Kitty Clive

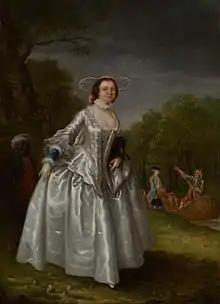

Unlike Fenton, Clive was a gifted and professionally trained musician. For her official debut (2 January 1729) she played Dorinda in "The Tempest", singing the Purcellian air ‘Dear pretty Youth’. English airs, in masques especially, quickly became central to Clive’s repertory. Later that month Cibber launched his own form of ballad opera, a ‘pastoral’ which, with Clive leading its comic subplot, was meant to compete with "The Beggar’s Opera". Titled "Love in Riddle", it came close to being hissed of the boards on its first night – a fate it avoided, by report, only because of the charm of Clive’s singing.